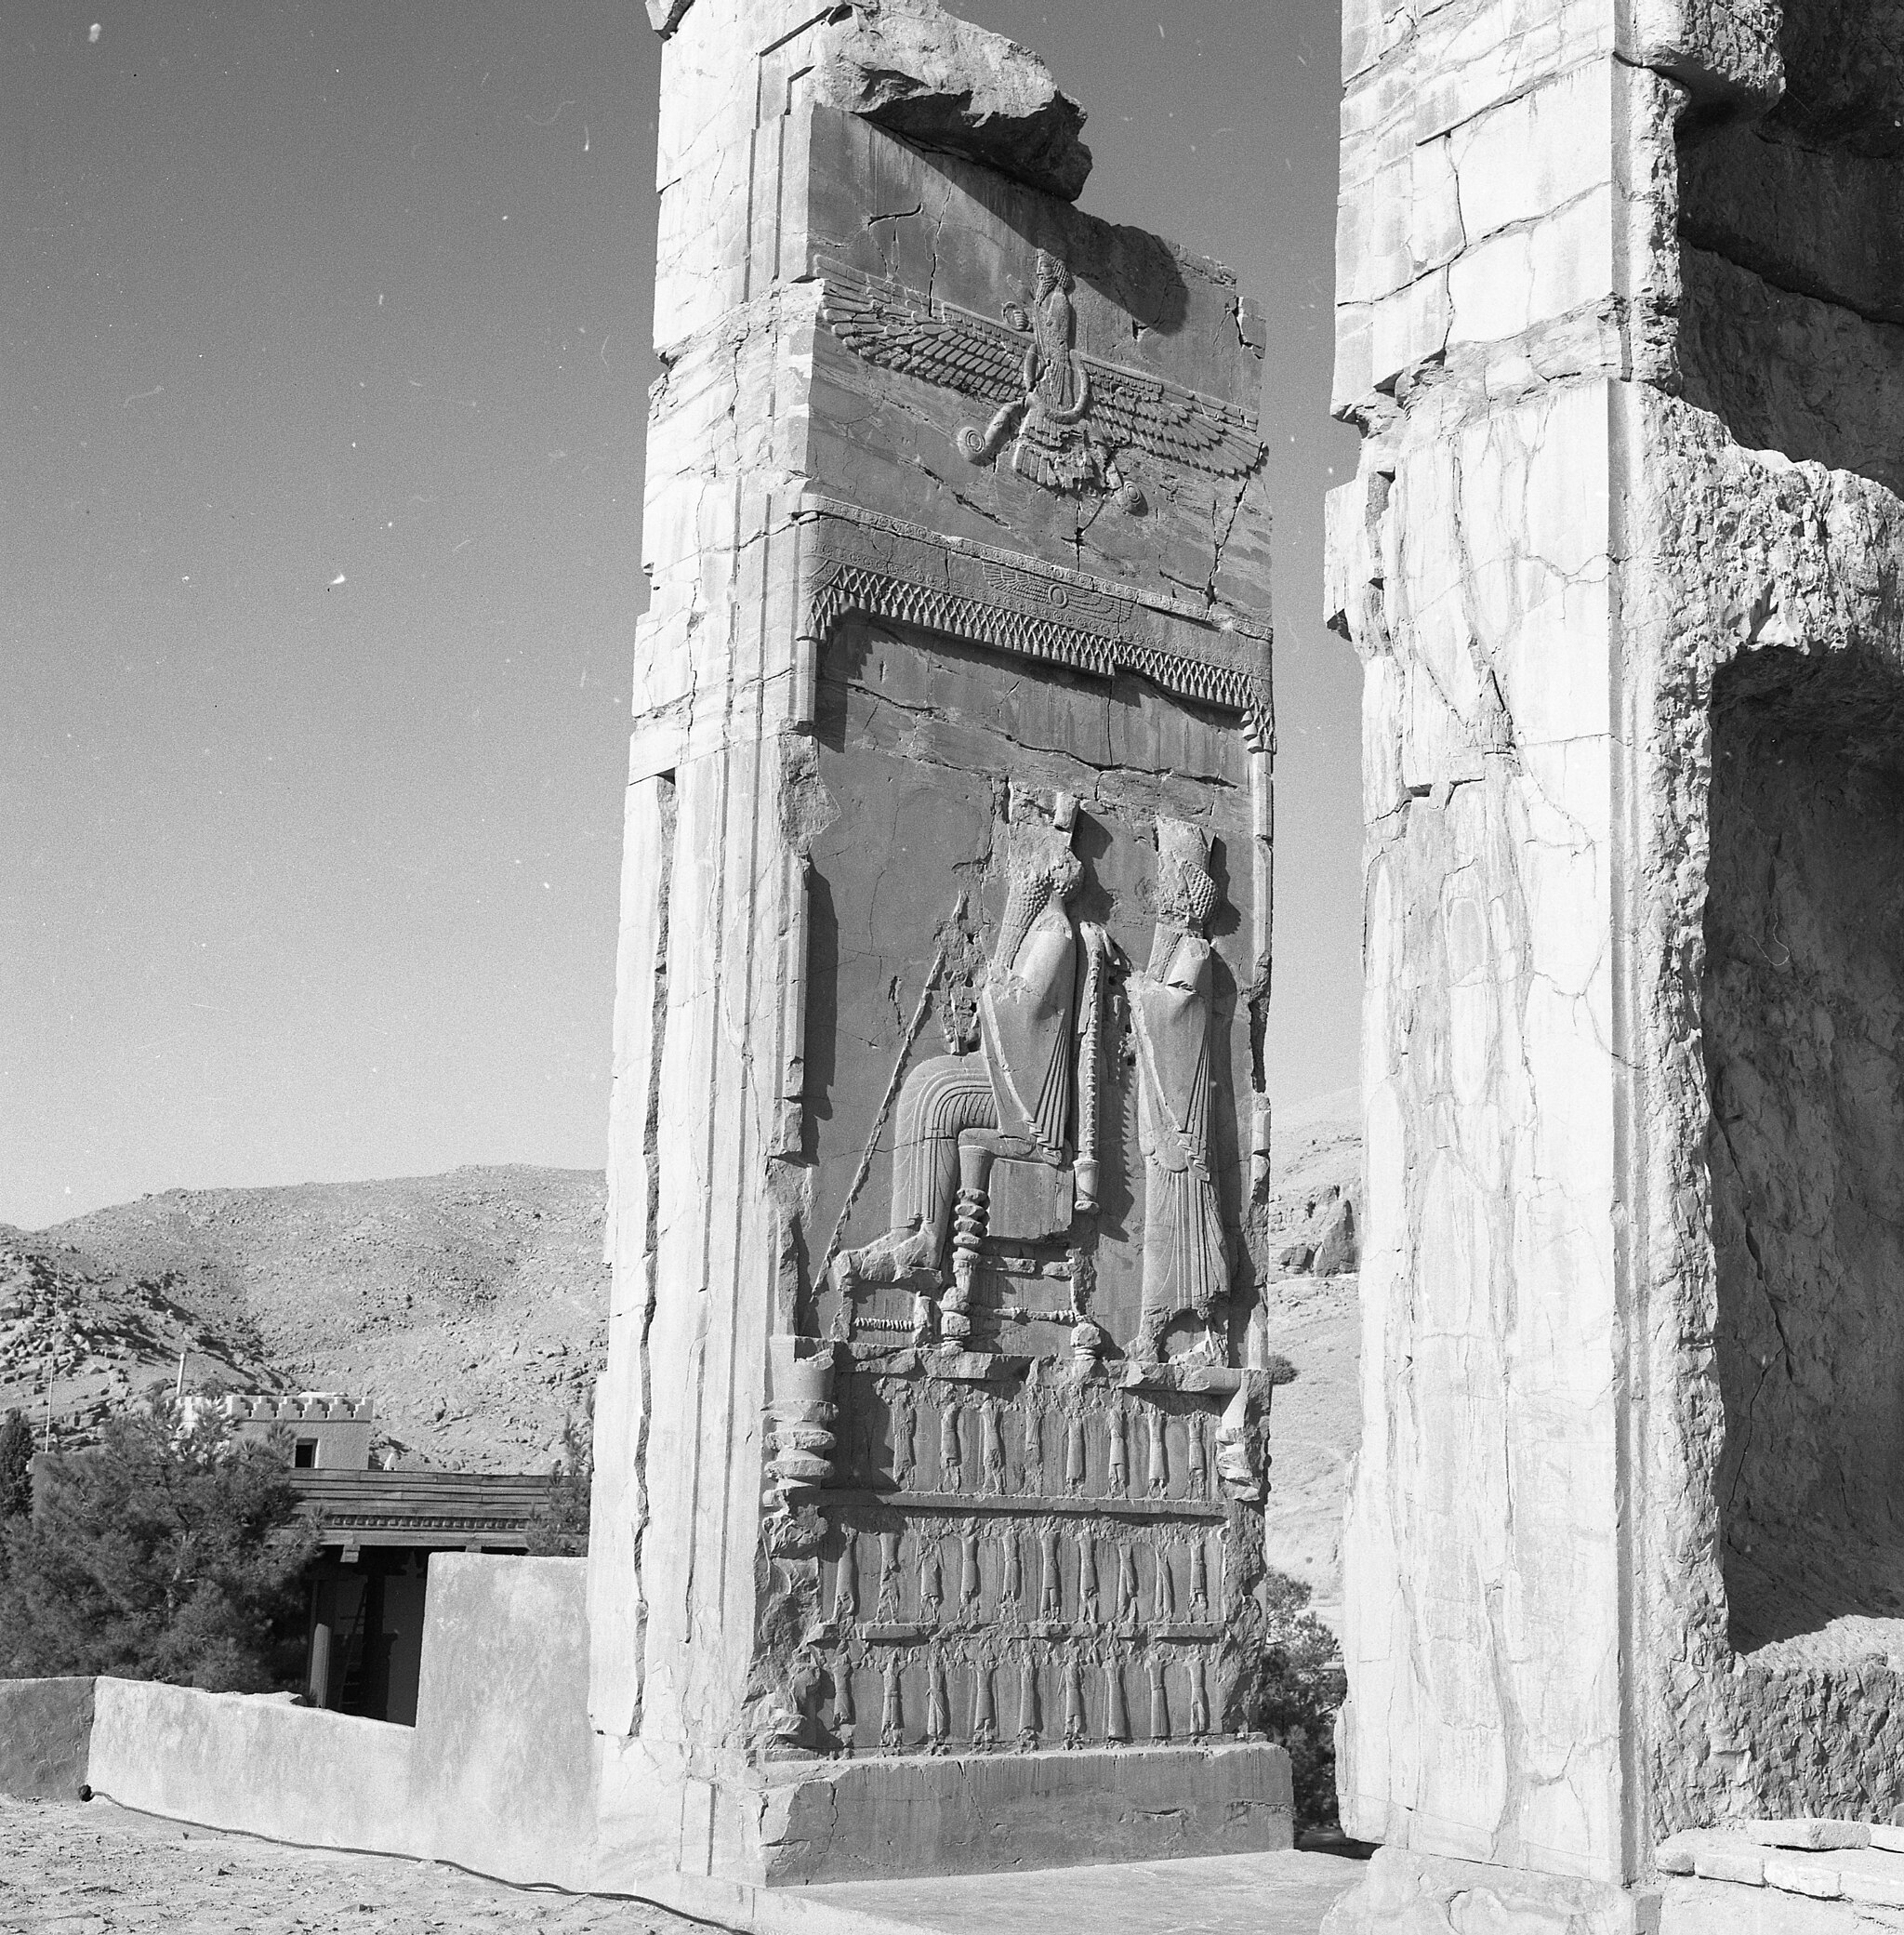
Title: חורבות פרספוליס
Description: Persepolis (Iran) Antiquities
Date: 1968
Categories: Tripylon, Meitar Collection, Items with VRTS permission confirmed, Information field template with formatting, Pages with complex technique templates, Files from the National Library of Israel, 1968 in Persepolis, Photographs by Benno Rothenberg